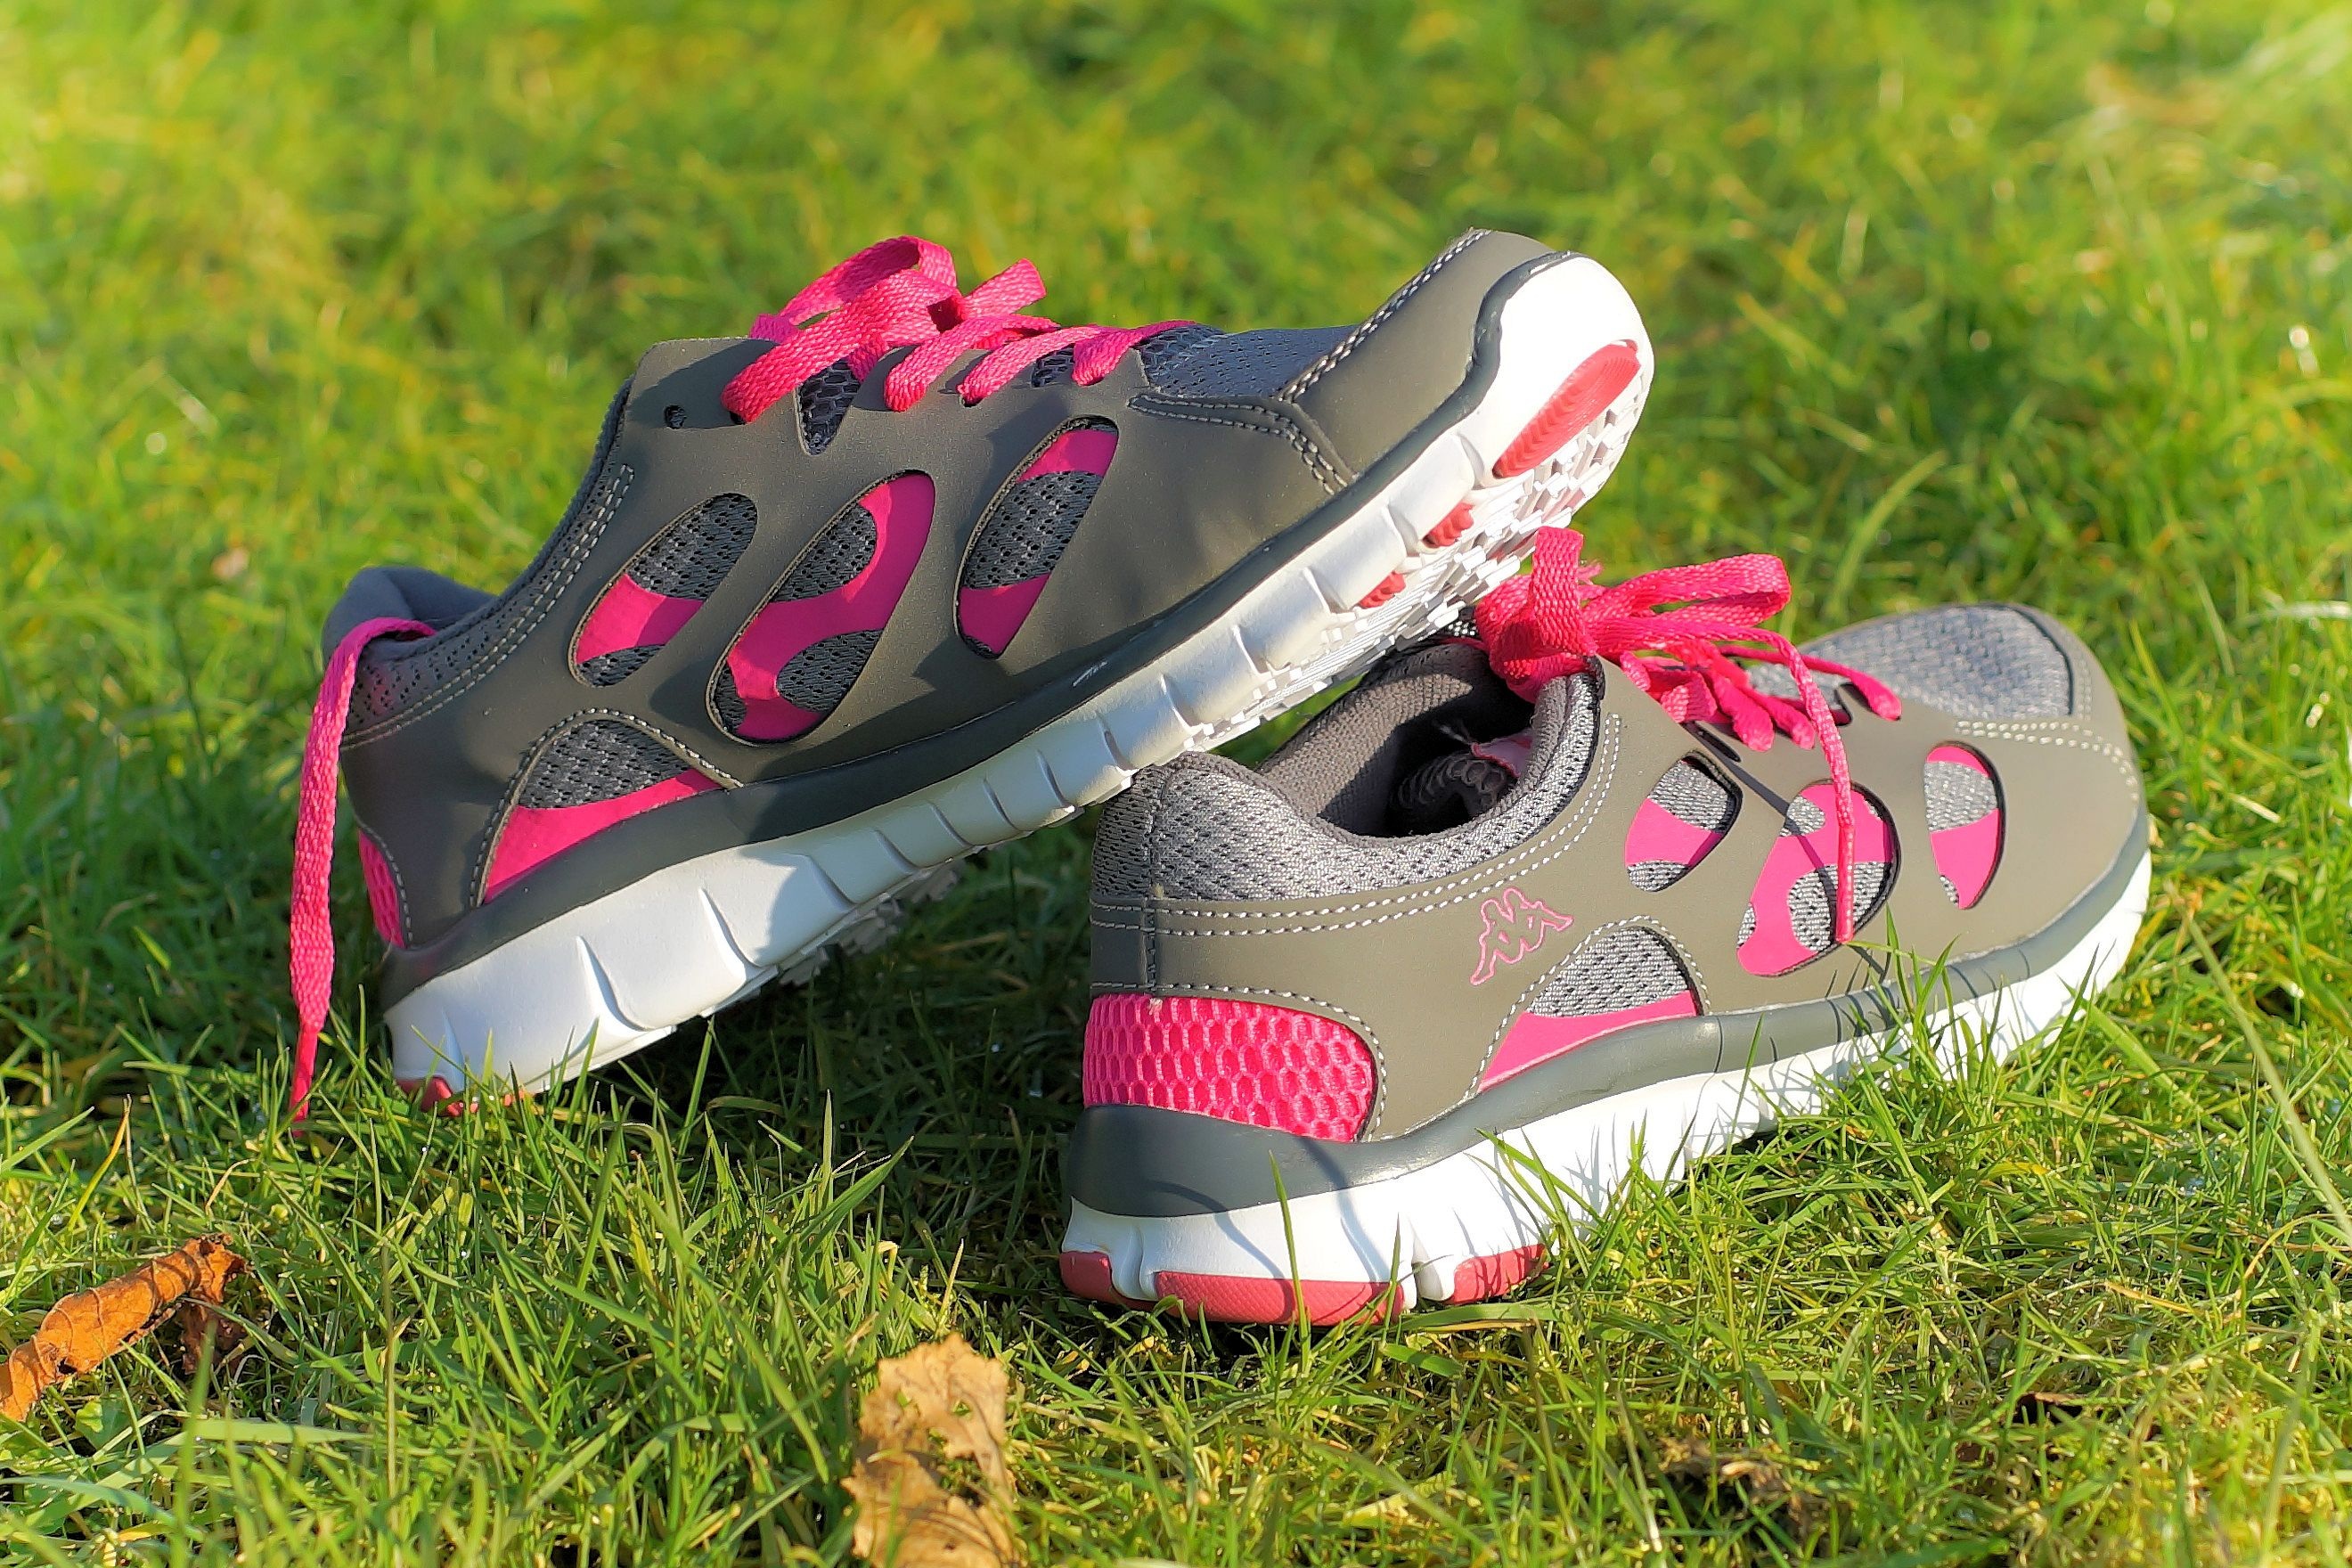
grass, shoe, lawn, green, red, colorful, pink, leisure, running shoe, shoes, shoelaces, footwear, beautiful, out, rush, jog, sports shoes, trend sports, outdoor shoe, cross training shoe, venting